Saavi

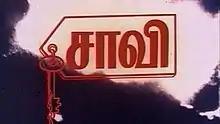
Title card

Saavi is a 1985 Indian Tamil-language crime thriller written and directed by Karthik Raghunath. The film stars Sathyaraj, Jaishankar, Saritha and Nizhalgal Ravi, with music composed by Gangai Amaran. It is a remake of the 1985 Hindi film "Aitbaar" which in turn is based on the 1954 American classic "Dial M for Murder".